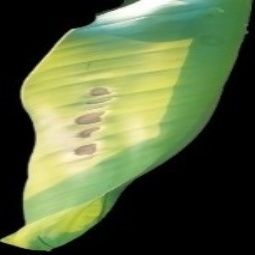
Label: Healthy